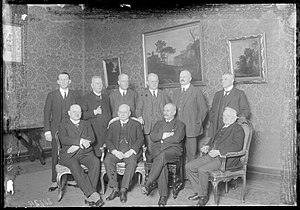
Hans Luther / Hans Luthers første kabinet, januar–december 1925
Luthers 1. kabinet; siddende (fra venstre): Dr. Gustav Stresemann, Dr. Hans Luther, Martin Schiele, Josef Frenken); stående (fra venstre): Gerhard Graf von Kanitz, Heinrich Brauns, Albert Neuhaus, Karl Stingl, Rudolf Krohne, Dr. Otto von Schlieben.
Hans Luther var en tysk politiker. Han var Tysklands 18. kansler.